U.S. Route 70 in Tennessee

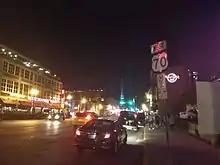
US 70 westbound along Broadway in Nashville at night

In Nashville, US 70 begins to be paired with SR 24 after lending SR 1 to the Memphis-Bristol Highway (U.S. Route 70S). US 70 continues into downtown Nashville, following Charlotte Avenue, 14th Avenue (13th Avenue for US 70's westbound lanes along I-40/I-65), Broadway, First Avenue, and Hermitage Avenue. At the 14th Avenue intersection on Charlotte Avenue, US 70 acts as collector/distributor roads for I-40/I-65 for two blocks before joining U.S. 431 and U.S. 70S on a brief overlap.